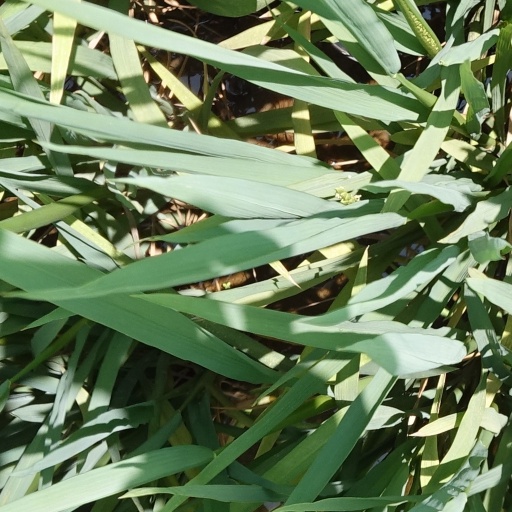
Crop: rice